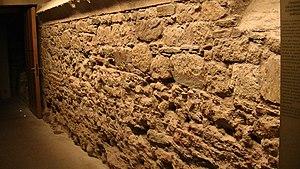
Le château des ducs de Bretagne est un château défensif et de plaisance situé à Nantes, dans le département de la Loire-Atlantique en France. Classé monument historique depuis 1840, il a principalement été construit au XVᵉ siècle mais il comprend aussi des éléments datant du XIVᵉ au XVIIIᵉ siècle.
L'enceinte gallo-romaine de Nantes est une muraille entourant la ville de Portus Namnetum, de l'époque de la Gaule romaine jusqu'au Haut Moyen Âge, et dont il ne reste que des vestiges.